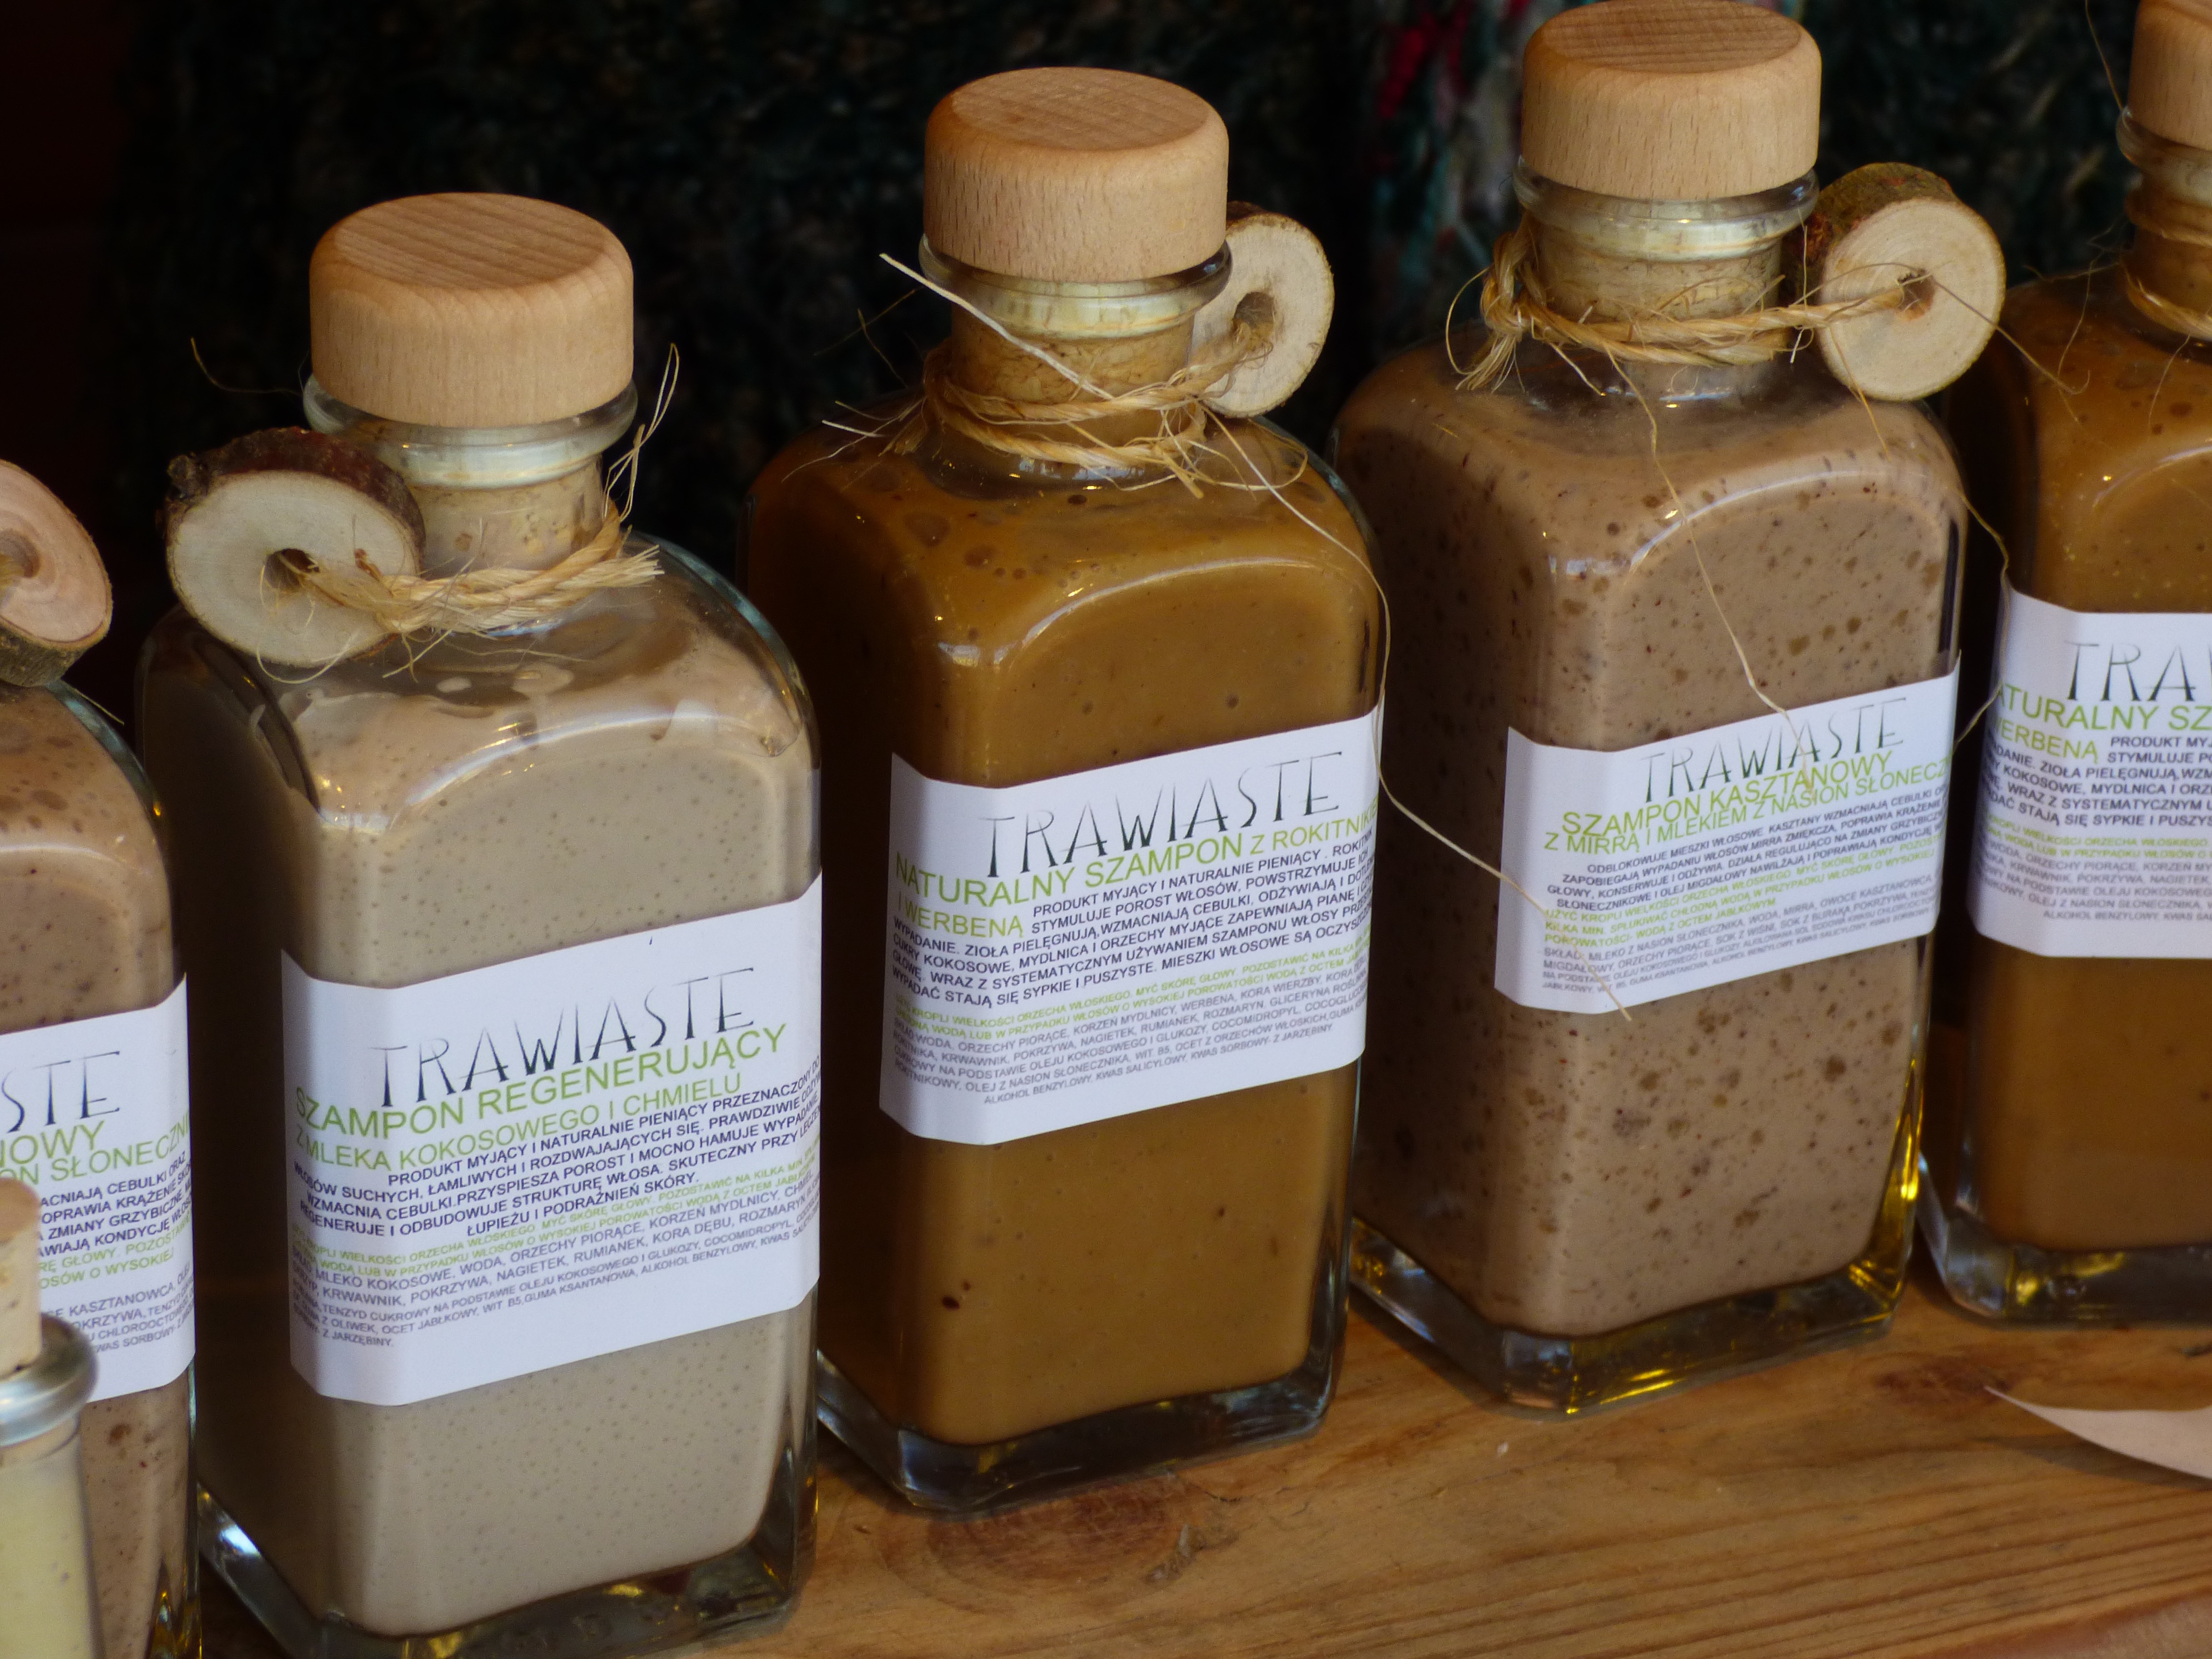
nature, bottle, face, beauty, air conditioning, beautician, cosmetics, flavor, the bottle, shampoo, distilled beverage, drinkware